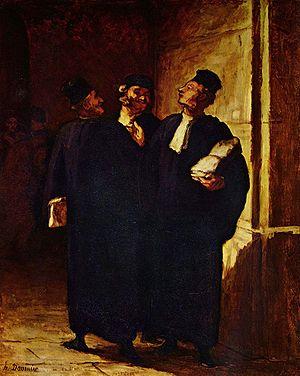
Les personnages de La Comédie humaine d'Honoré de Balzac sont, suivant les décomptes, au nombre de 4 000 à 6 000. Un millier d'entre eux ont des liens familiaux.